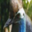
Label: bird